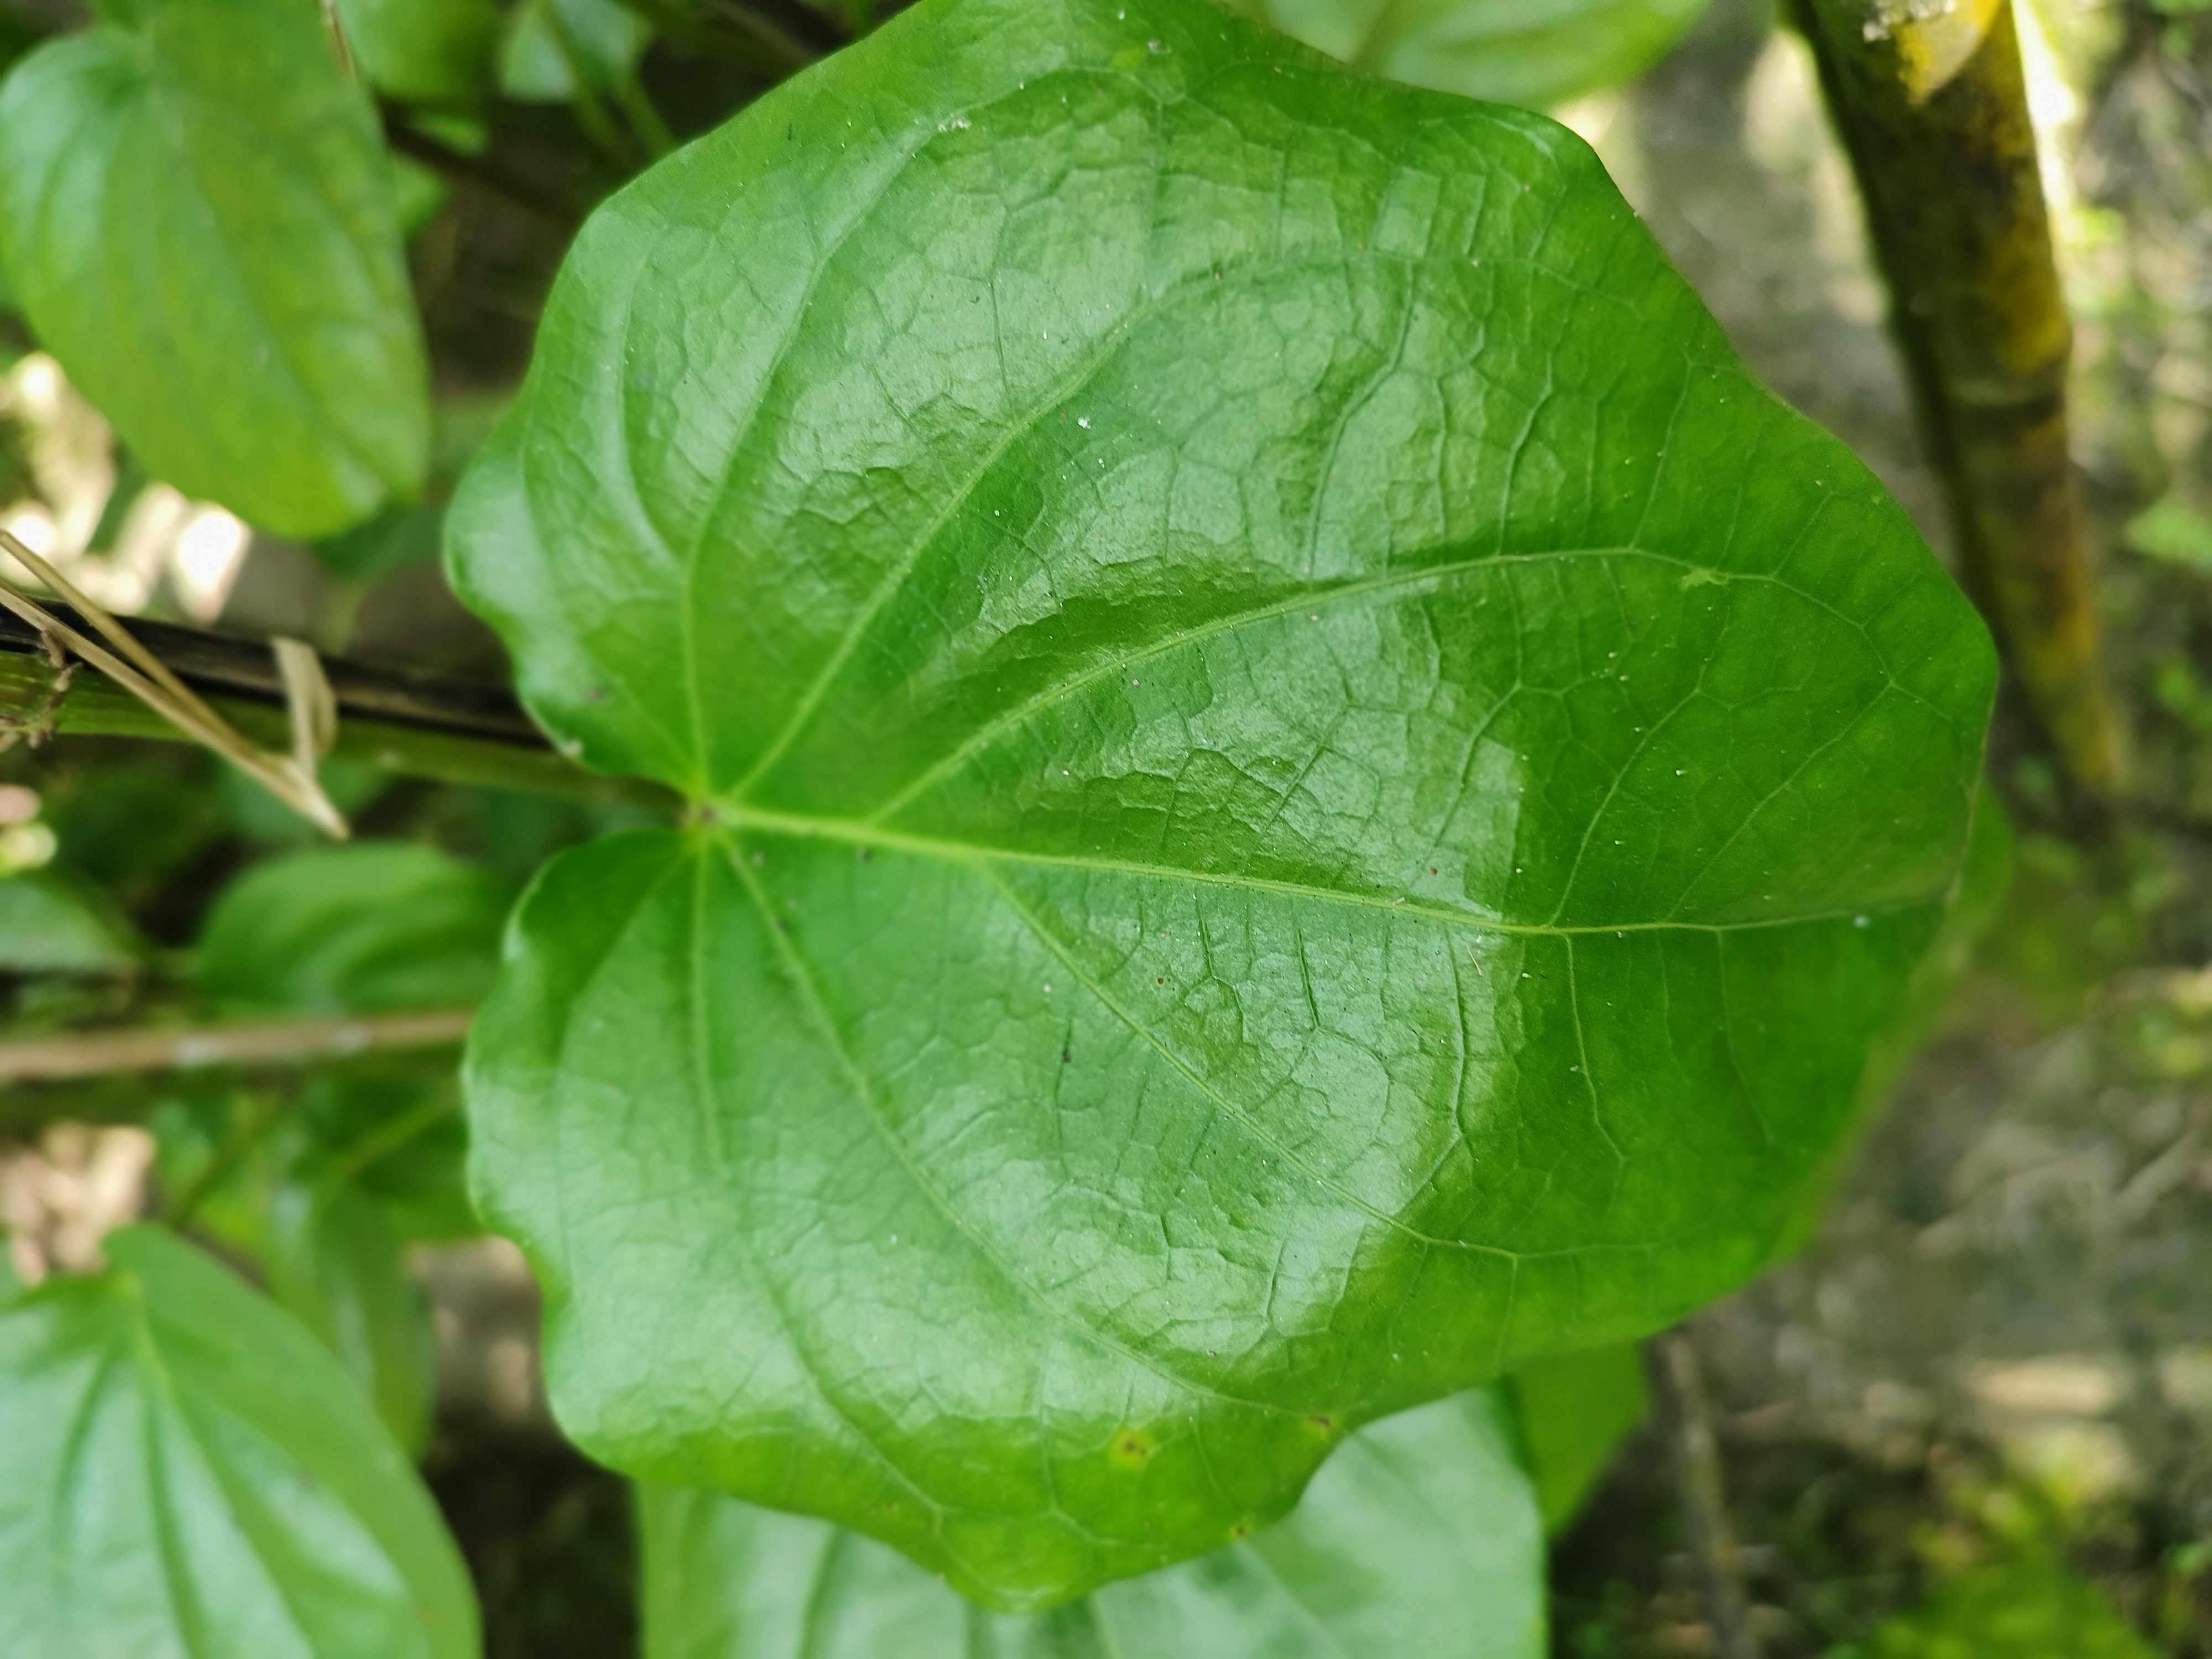
Label: Healthy_Leaf